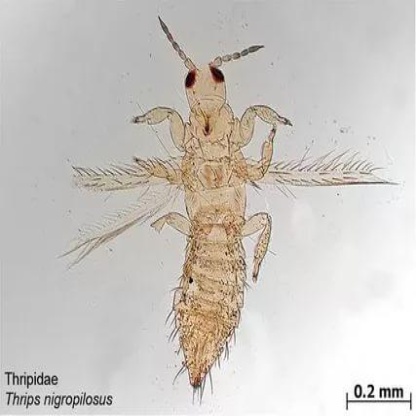
Nhãn: Bọ trĩ ( Thrips )